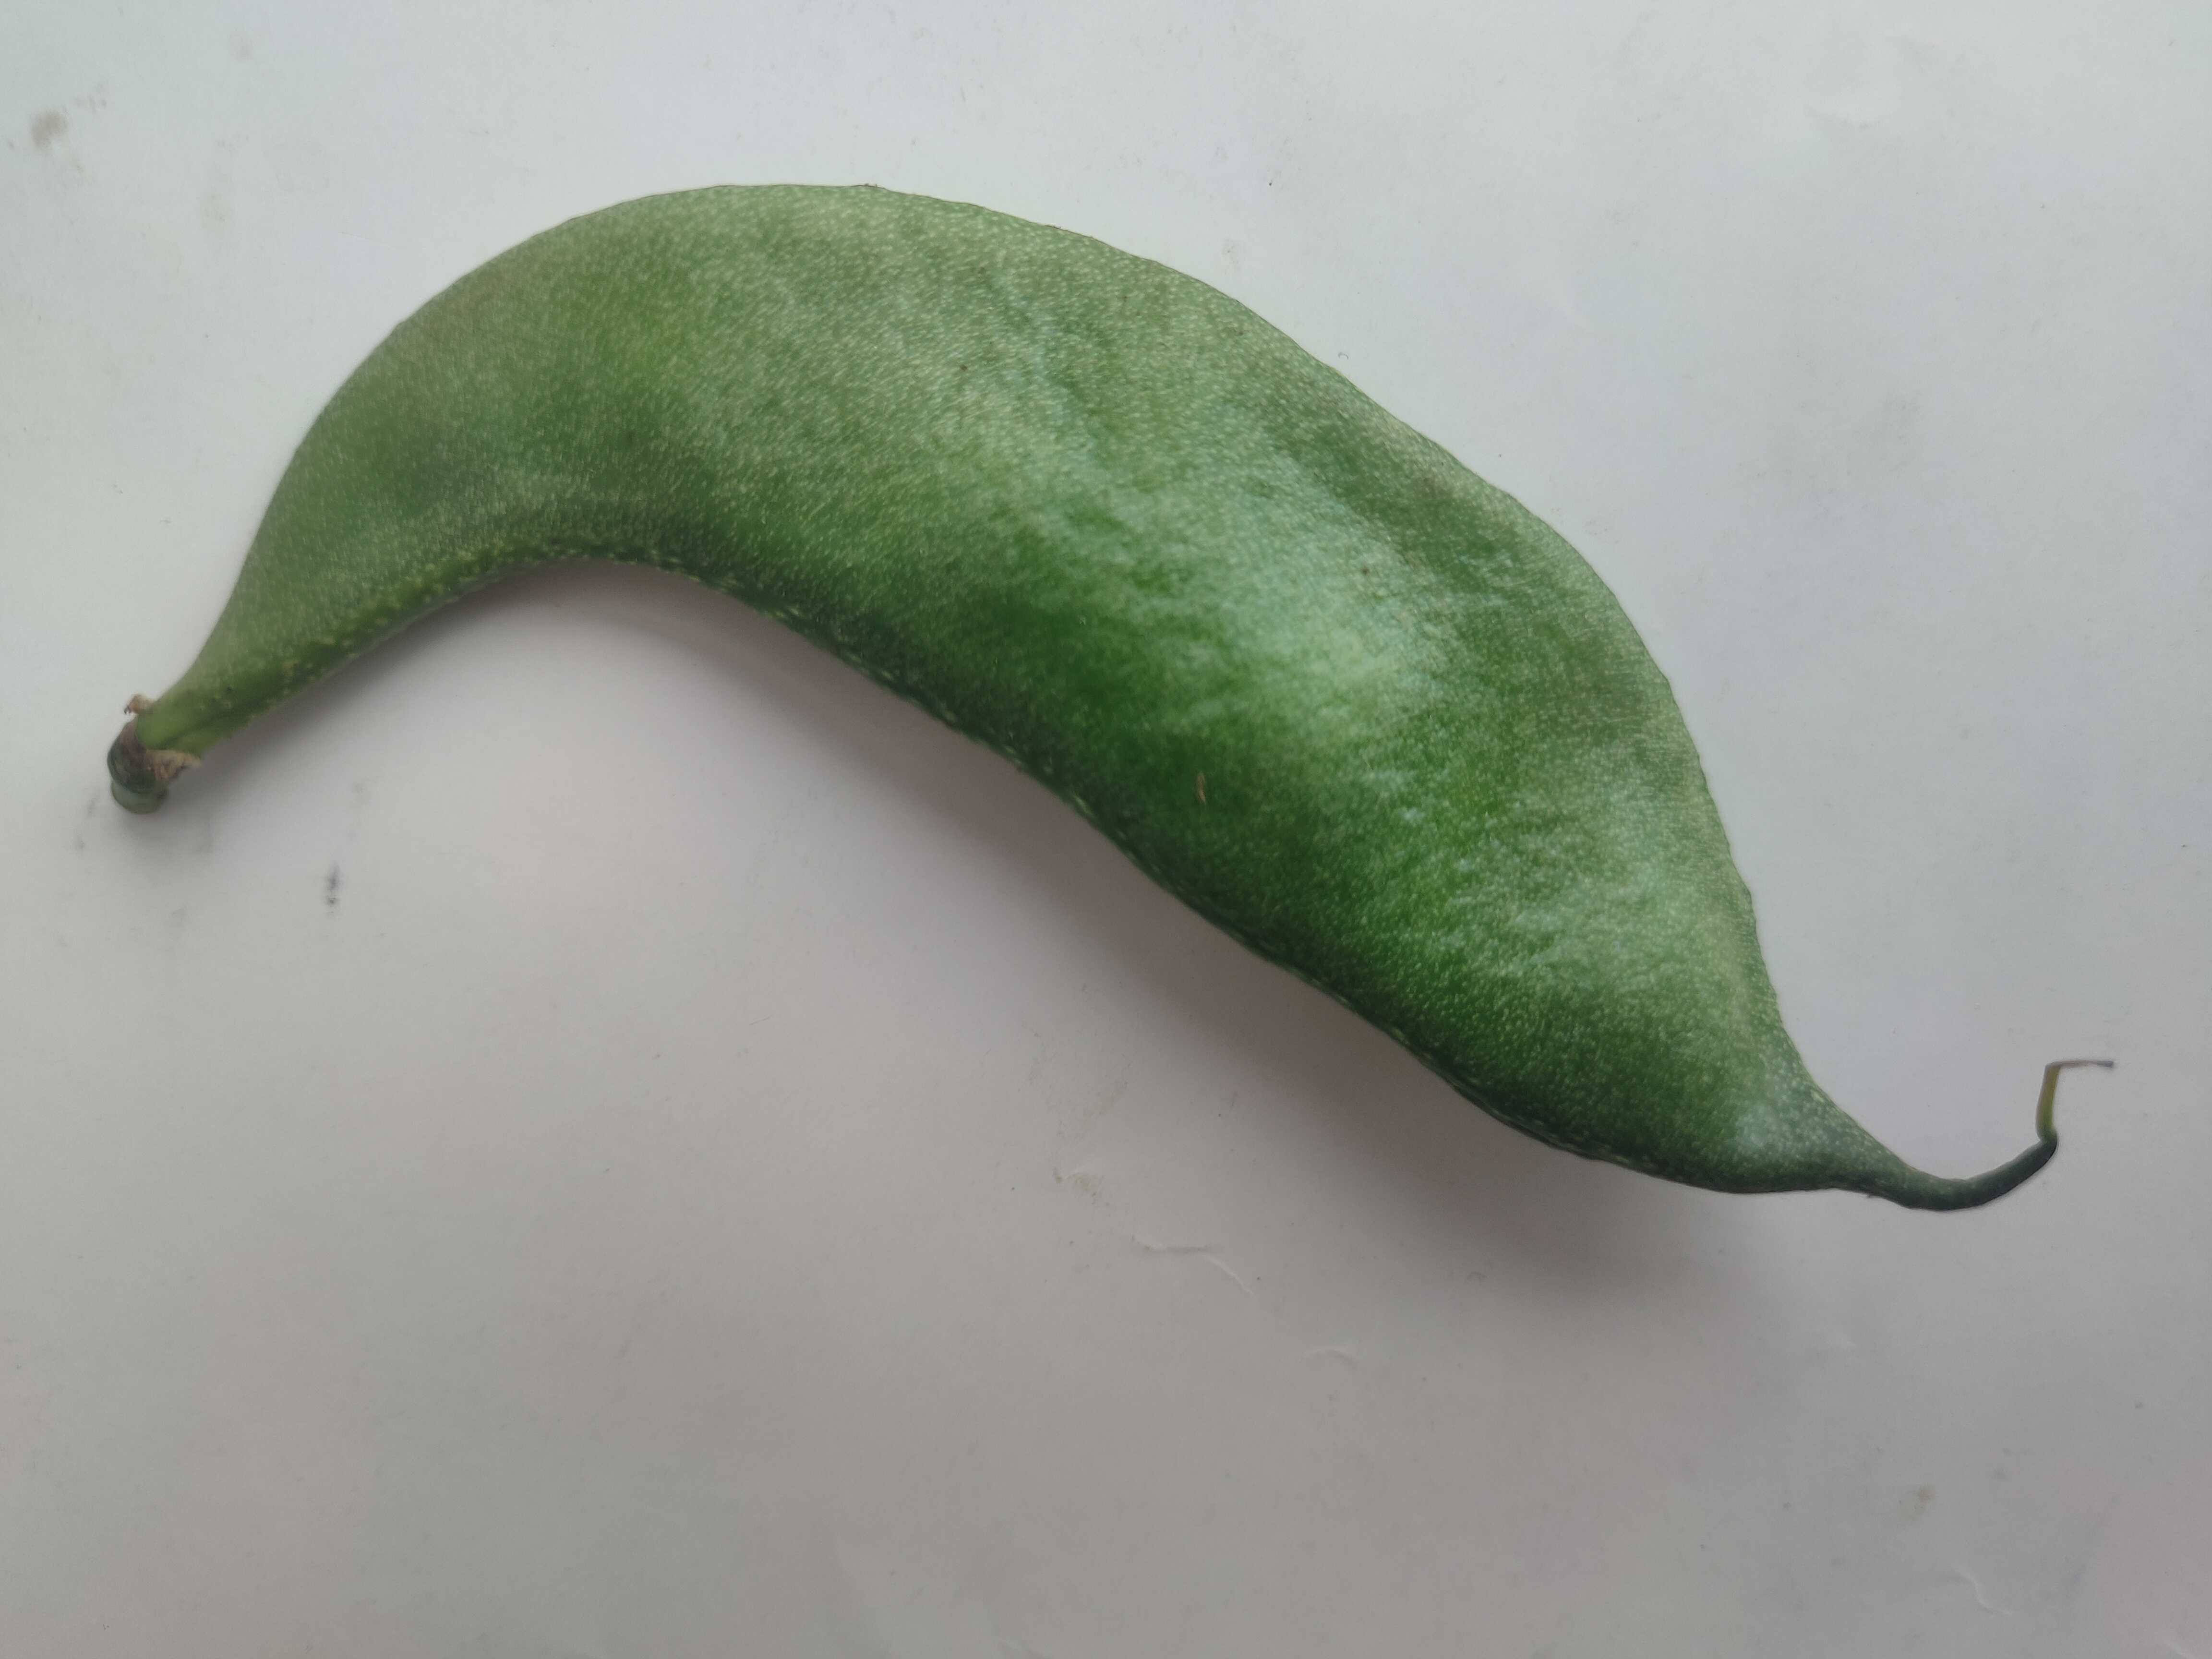
Label: Lablab purpureus